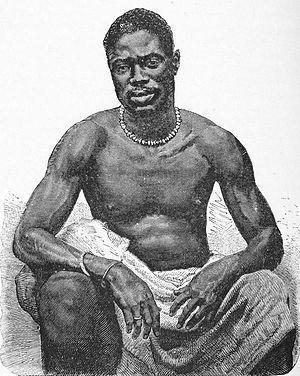
Type Agni
Les Agnis sont un peuple d'Afrique de l'Ouest d'environ 1 200 000 personnes, vivant principalement en Côte d'Ivoire. Ils sont également présents au Ghana voisin.